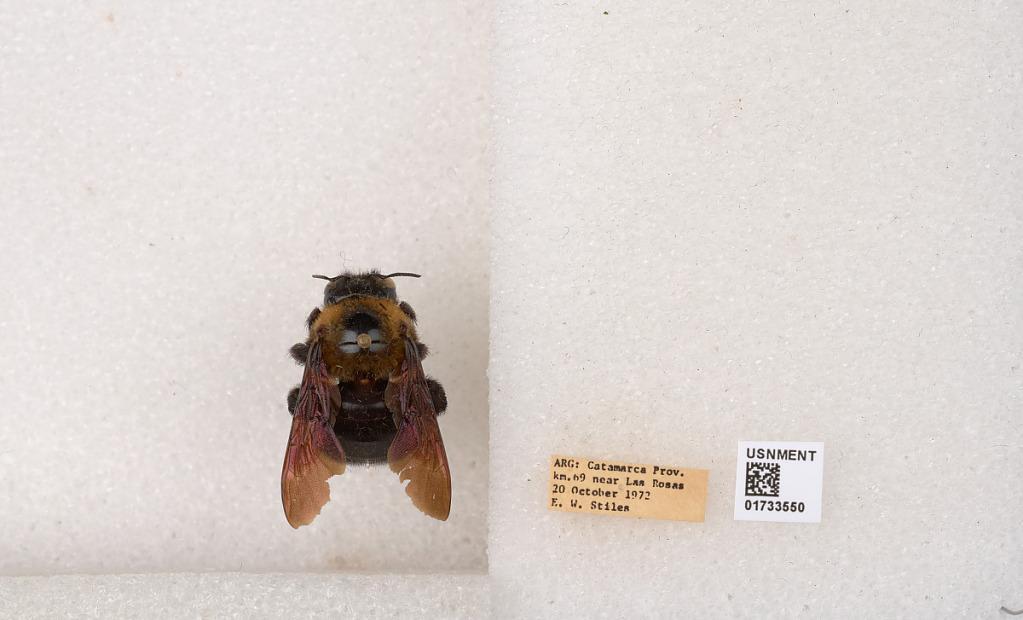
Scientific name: Xylocopa (Neoxylocopa) eximia Pérez
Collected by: E. Stiles
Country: Argentina
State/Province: Catamarca
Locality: km.69 near Las Rosas
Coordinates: -32.4768, -61.581